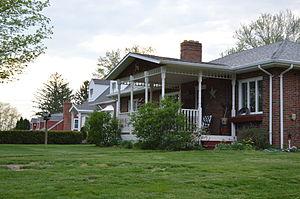
Shanor-Northvue est une census-designated place située dans le comté de Butler, dans le Commonwealth de Pennsylvanie, aux États-Unis. Sa population s’élevait à 5 051 habitants lors du recensement de 2010.
Center Township est un township, situé dans le comté de Butler, aux États-Unis. En 2010, il comptait une population de 7 898 habitants.